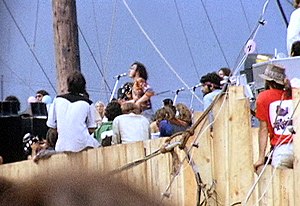
Joe Cocker / Tidlige liv
Joe Cocker under Woodstockfestivalen den 17. august 1969.
Joe Cocker var en engelsk blues/jazz/pop/R&B/rock-sanger.